European Securities and Markets Authority

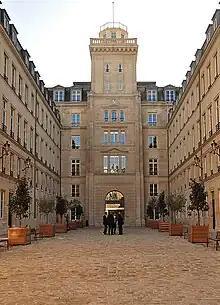
Former French Telegraphic Lines Administration at 103, rue de Grenelle in Paris, seat of ESMA from 2011 to 2019

ESMA's was founded due to the effects of the 2008 financial crisis and the euro area crisis. At the light of these major turmoils, the prevailing EU financial supervision framework put on place by Lamfalussy did not stand the shock and was replaced by De Larosière regulatory framework. Therefore, what was known as the level 3 Lamfalussy agencies, the 3L3 Committees (CESR, CEIOPS, CEBS) in this four level framework, were taken over by the current European Supervisory Authorities (ESA are composed of ESMA, EIOPA, EBA) in the European System of Financial Supervision (ESFS) launched in 2011 in answer to the debt crisis.